Outline of the French Army at the end of the Cold War

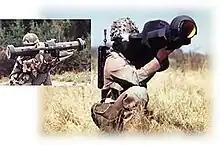
A French soldier ready to fire an APILAS.

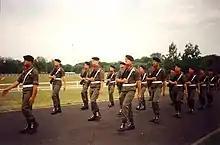
A battery from the 3rd Artillery Regiment at Camp Mailly on parade in 1989. They are armed with a rifle FAMAS.

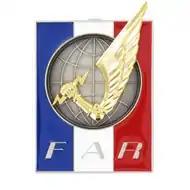

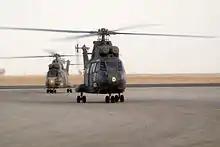
SA 330 Puma helicopters during Operation Desert Shield.

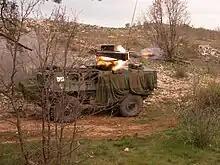
VAB-HOT (Mephisto) of 2 REI.

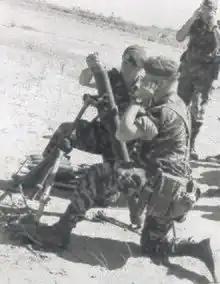
81mm mortar from the 2nd Foreign Parachute Regiment during the Battle of Kolwezi.

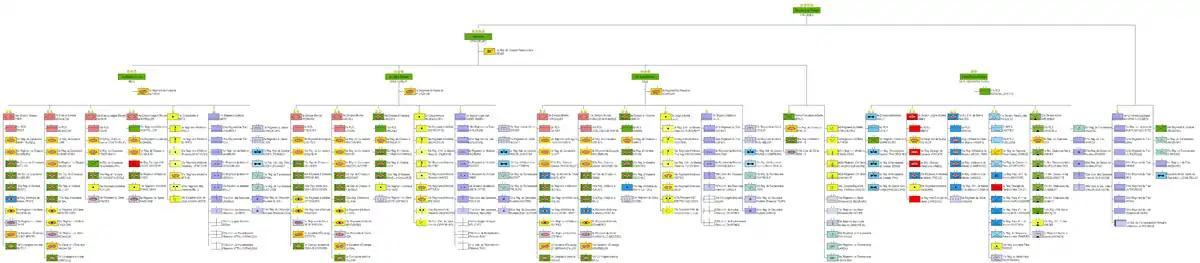
Structure of the active units of the French Army in Europe in 1989 (click to enlarge)

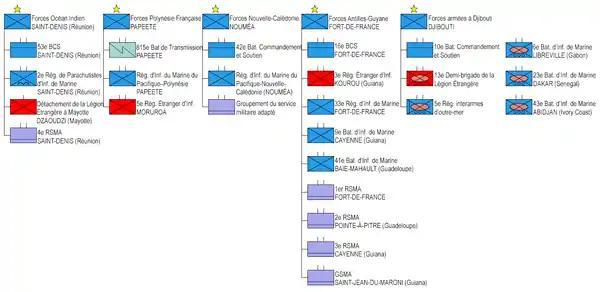
French Overseas Units in 1989 (click to enlarge)

Wartime: The 4th RHCM consists of a squadron commander and liaison with ten light helicopters type SA341F Gazelle, and five utility helicopters squadrons each with ten type SA330Ba Puma transport helicopters. The 1st, 3rd and 5th RHC are composed of a squadron of light reconnaissance helicopter with nine light helicopters type SA341F Gazelle. These devices called "smooth" knowing that they do not carry on-board armament, used for reconnaissance or command support, a support helicopter squadron protection with ten light helicopters type SA341F2 Gazelle. These aircraft, each provided with a 20 mm gun used in support of ground troops and protection of other aircraft, anti-tank squadrons of three helicopters, each with ten light helicopters type SA342M Gazelle. These aircraft have four HOT antitank missiles for destroying armored vehicles of all kinds and a helicopter squadron maneuver with ten type SA330Ba Puma transport helicopters. None of these units possess Alouette III that is found only in peacetime in the 6th and 7th RHC each with ten machines.